Ariana (beer)

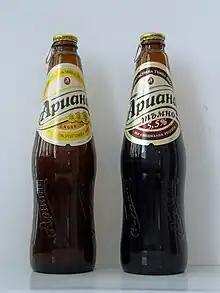
Ariana - lager and bock, 2010s bottles

Ariana is a Bulgarian beer brand, produced by the Zagorka Brewery since 2004. The company was established in 1884, and for most of its history brewed at the Ariana Brewery in central Sofia. It was bought by Heineken in 1997 and currently has four brands – Ariana Light (5% ABV), Ariana Dark (5.5% ABV), and two citrus-flavoured brands available only in summer – Ariana Radler lemon, and grapefruit (1.8% ABV).